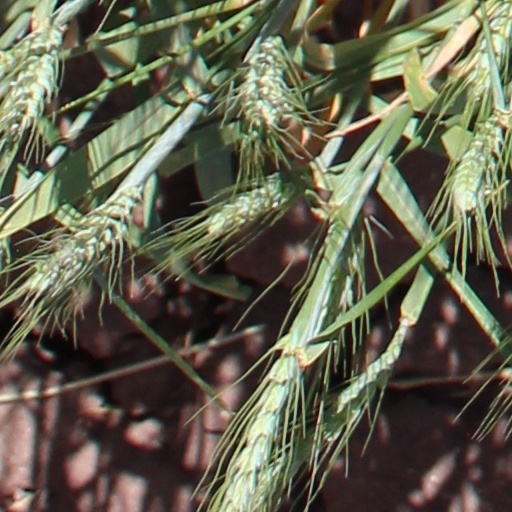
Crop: wheat